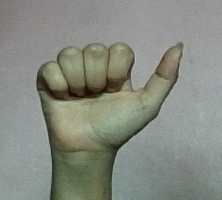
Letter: dhad